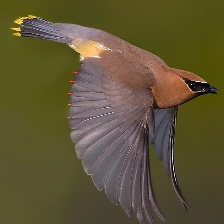
Species: CEDAR WAXWING
Scientific name: BOMBYCILLA CEDRORUM